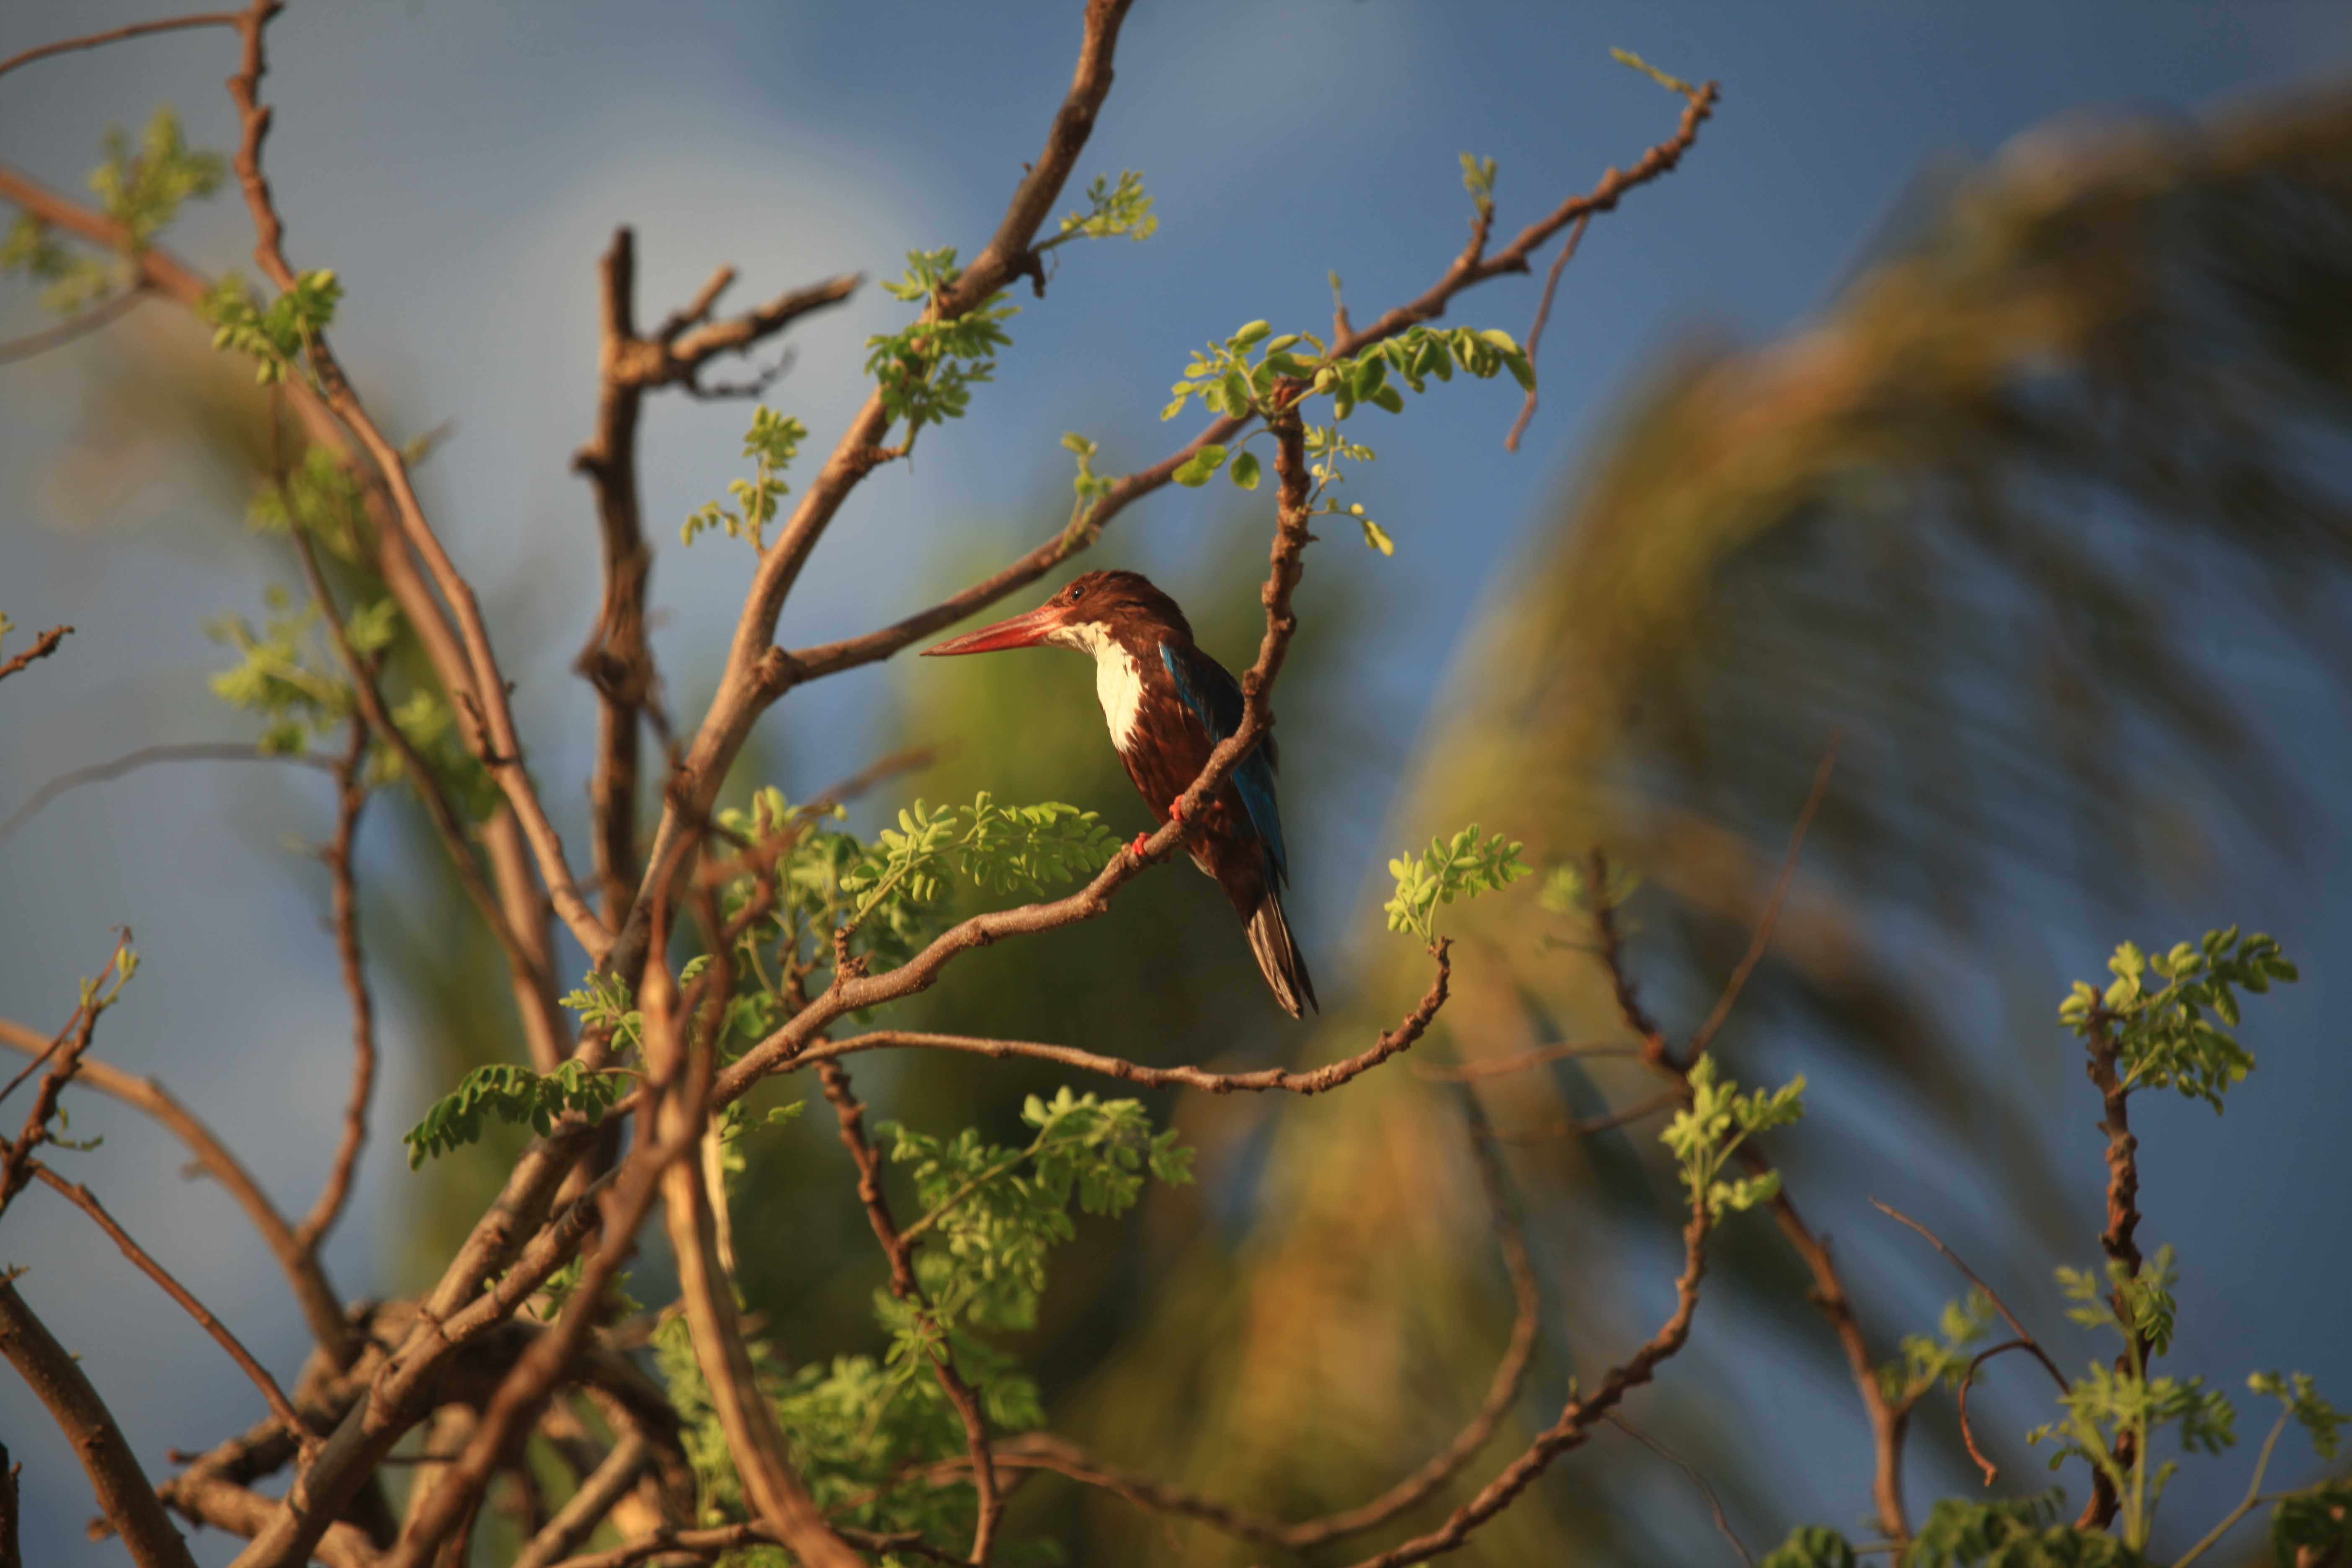
tree, nature, forest, outdoor, branch, bird, leaf, flower, animal, wildlife, wild, green, beak, tropical, color, natural, autumn, blue, colorful, flora, feather, avian, fauna, ornithology, india, bill, kingfisher, perched, white throated kingfisher, white throated, perching bird, halcyon, smyrnensis